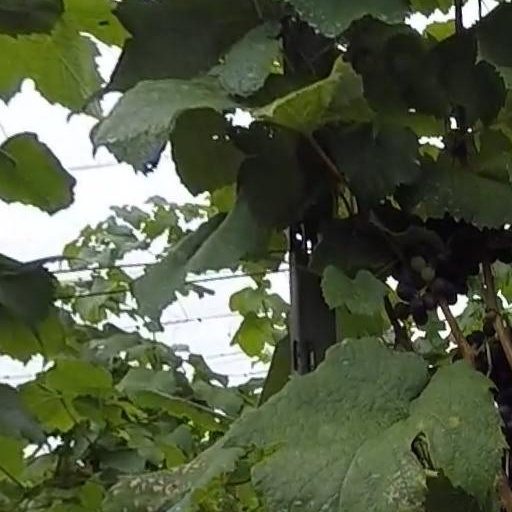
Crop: grape